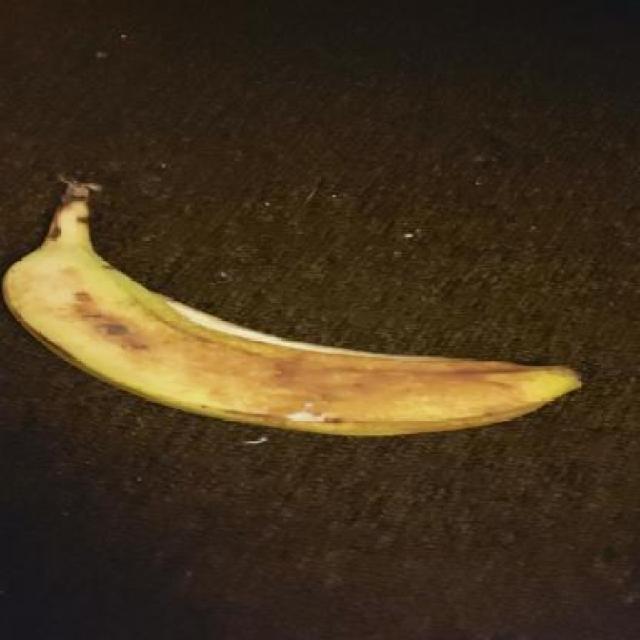
Label: bananas